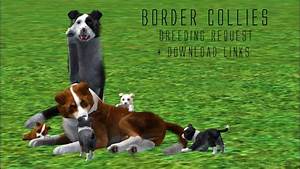
Label: dog